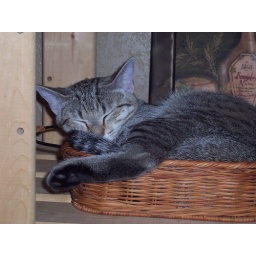
Po Po sleeping in her basket